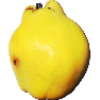
Label: Quince 1